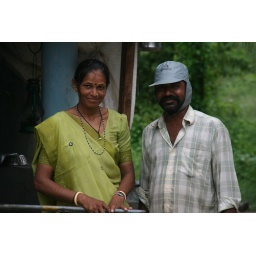
hari is ready for the rain while vanita stays under the roof of the kitchen